Baby Ariel

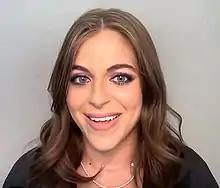
Martin in 2022

Ariel Rebecca Martin (born November 22, 2000), known professionally as Baby Ariel, is an American social media personality, actress and singer-songwriter who rose to fame after posting lip-syncing videos on the defunct video sharing app Musical.ly (now TikTok). She was recognized as one of the most influential people on the Internet by "Time" magazine in 2017, and she was featured on "Forbes" 2017 list of top entertainment influencers. She is known for her social media content, particularly her work on the social media platform TikTok, and for starring as Wynter Barkowitz in the Disney Channel Original Movie "Zombies 2". She won the Teen Choice Award for "Choice Muser" in 2016 and 2017.